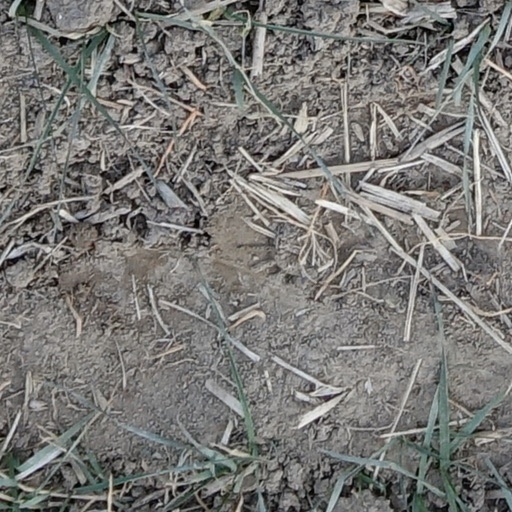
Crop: wheat